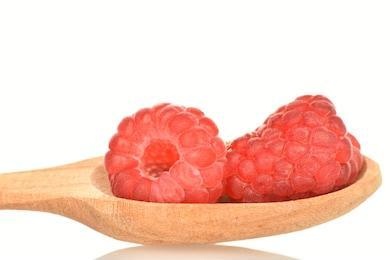
Label: raspberry